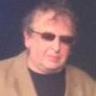
Age: 66